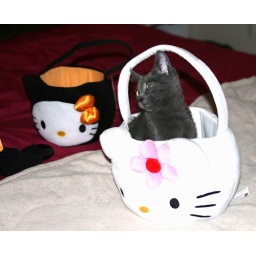
Wyatt playing in the hello kitty baskets